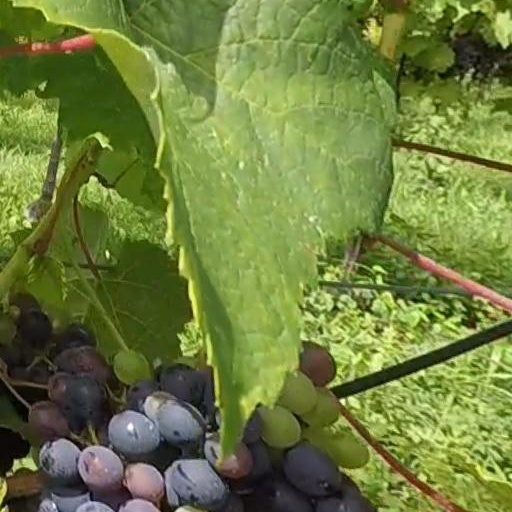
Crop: grape